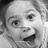
Emotion: happy